Jock Semple

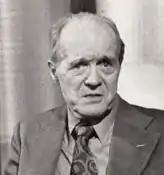

John Duncan Semple (October 26, 1903 – March 10, 1988) was a Scottish-American runner, physical therapist, trainer, and sports official. In 1967, as a race official for the Boston Marathon, he attempted to stop the 20-year-old marathon runner Kathrine Switzer from continuing to run and knocked down her coach when he tried to protect her. Switzer was officially entered in the race in accordance with the Boston Marathon's rule book, which at that time made no mention of sex. Semple subsequently claimed that amateur rules banned women racing for more than . He subsequently oversaw implementation of qualifying times in 1970 and, in response to lobbying and rule changes by the Amateur Athletic Union (AAU), the implementation of a separate women's race in 1972.